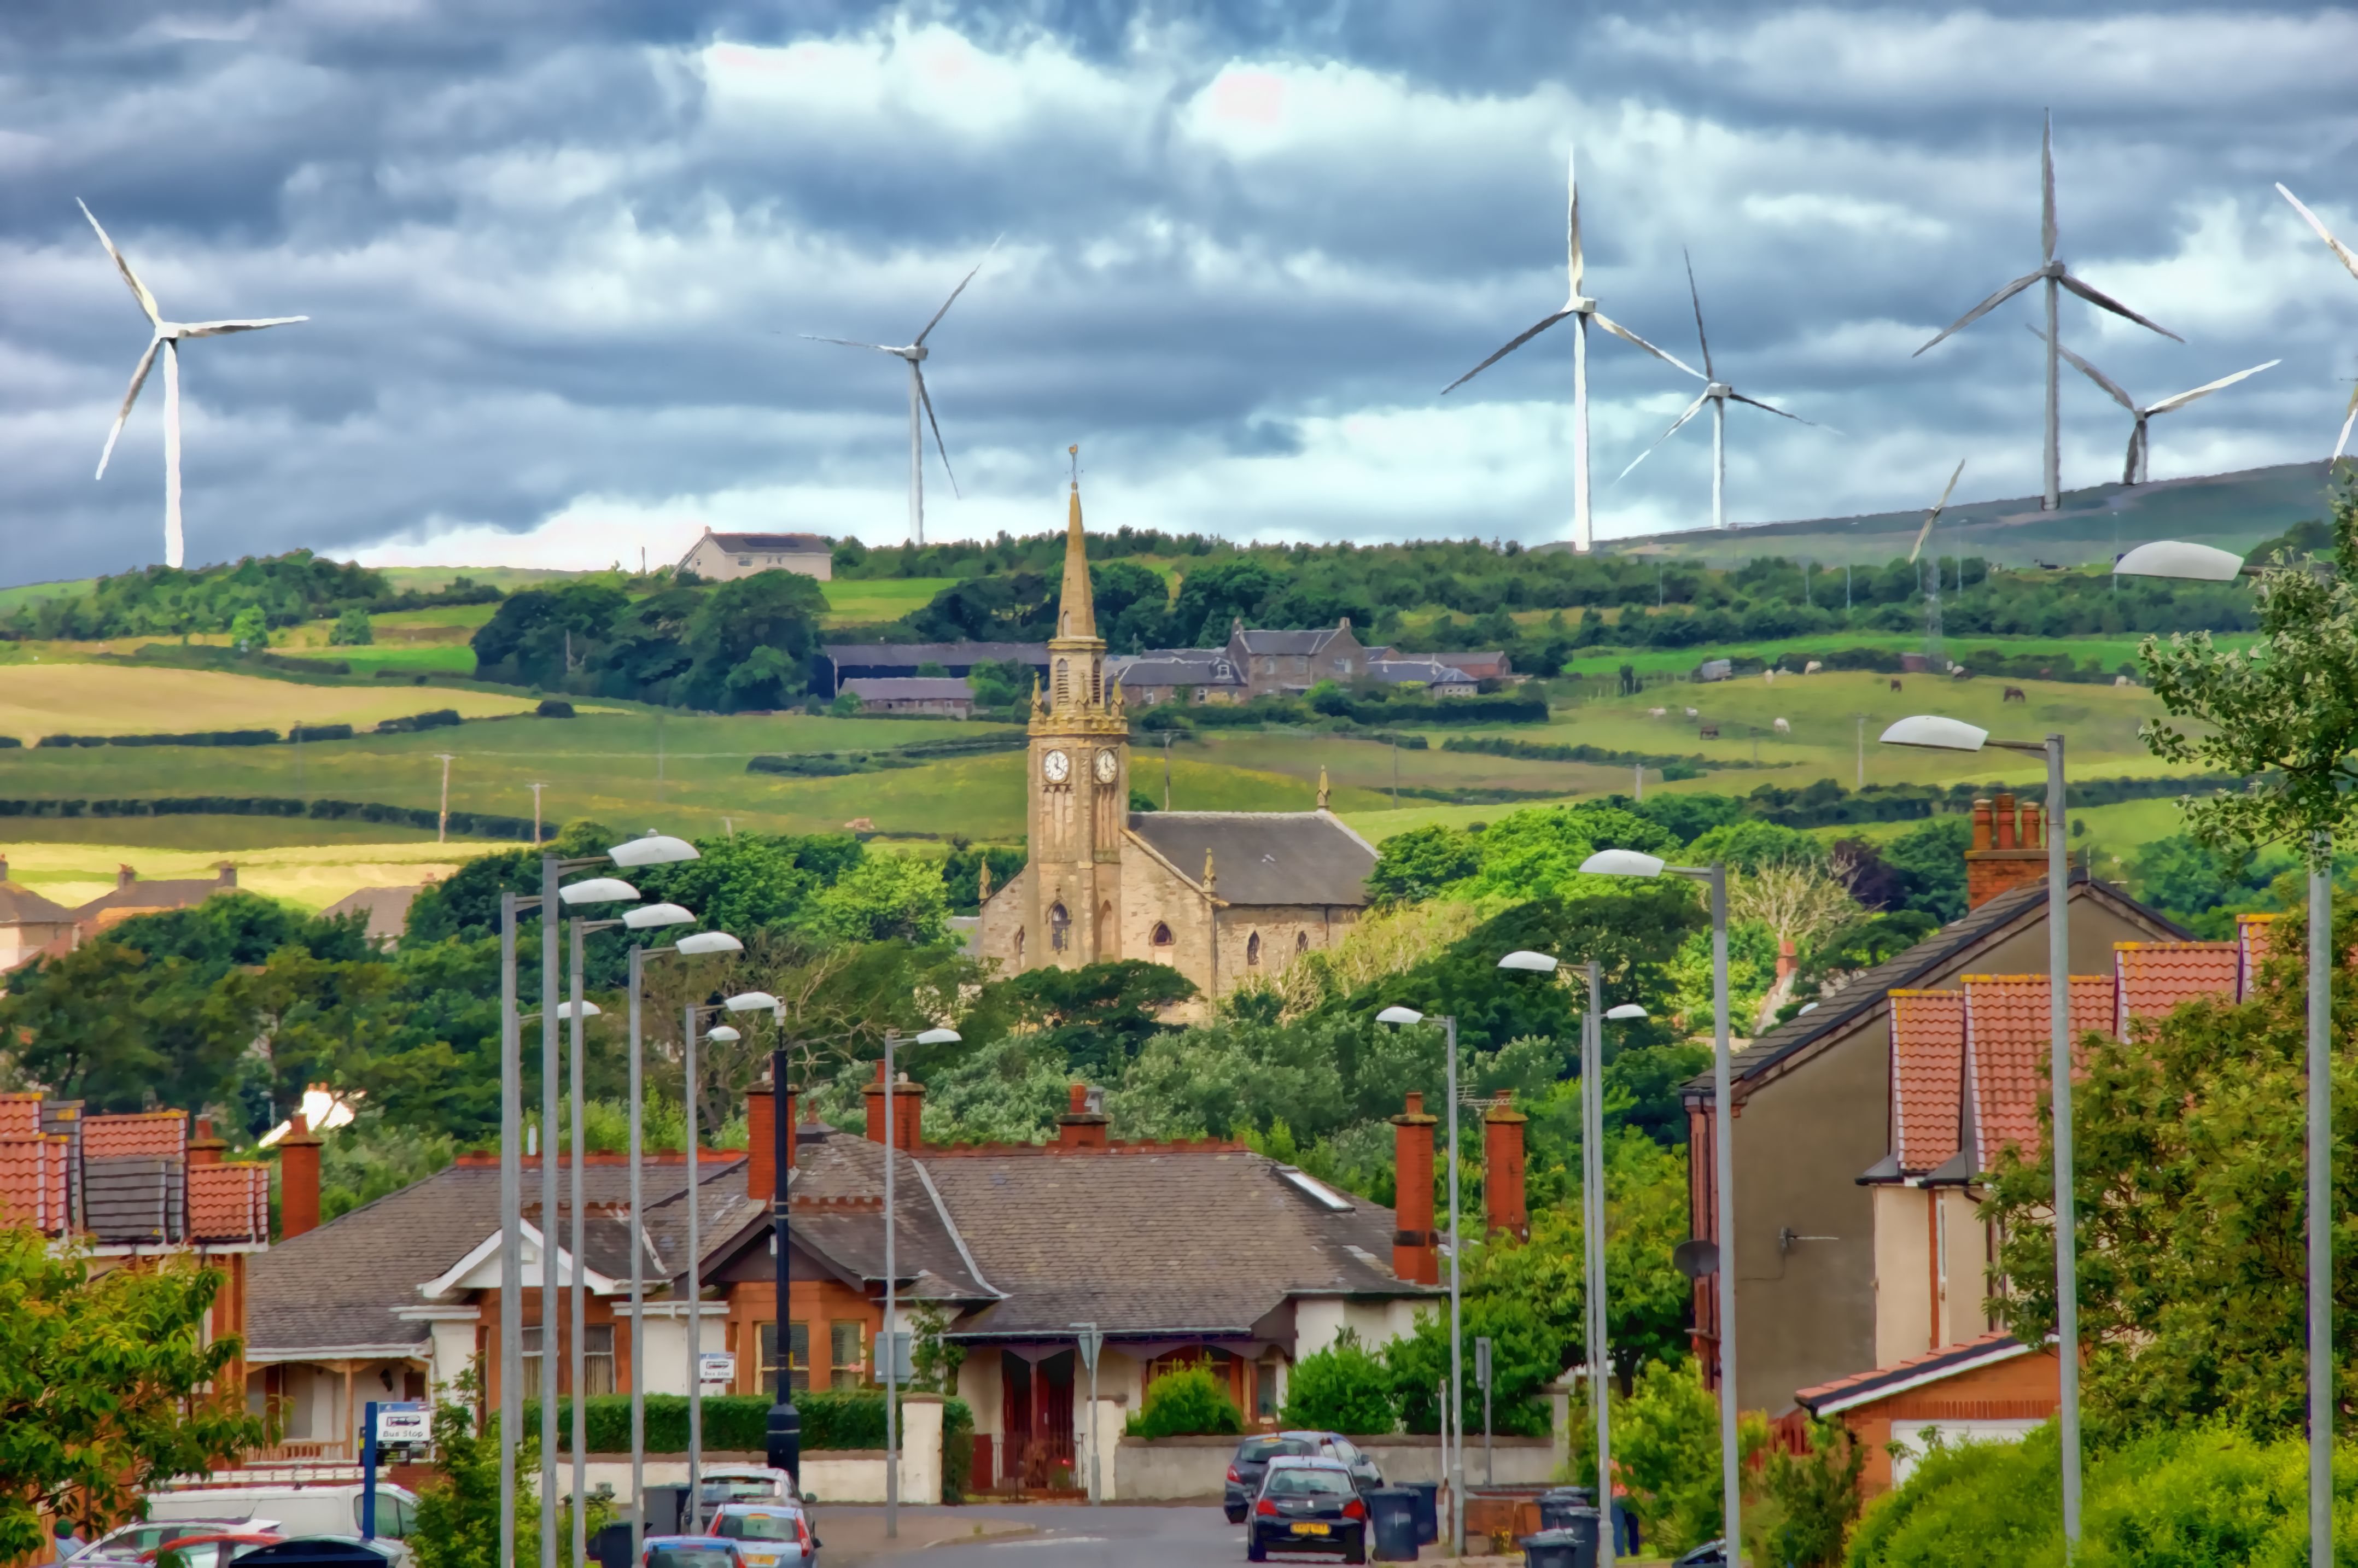
wind, ayrshire, stevenston, highkirk, neighbourhood, rural area, residential area, human settlement